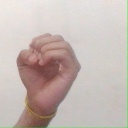
अक्षर: ऊ